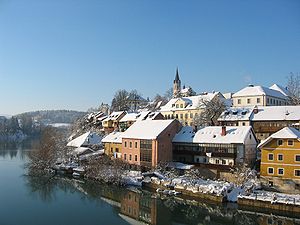
Novo Mesto
Novo mesto med floden Krka.
Novo Mesto er en by i det sydøstlige Slovenien med 23.341 indbyggere. Byen ligger ved floden Krka tæt på grænsen til Kroatien.